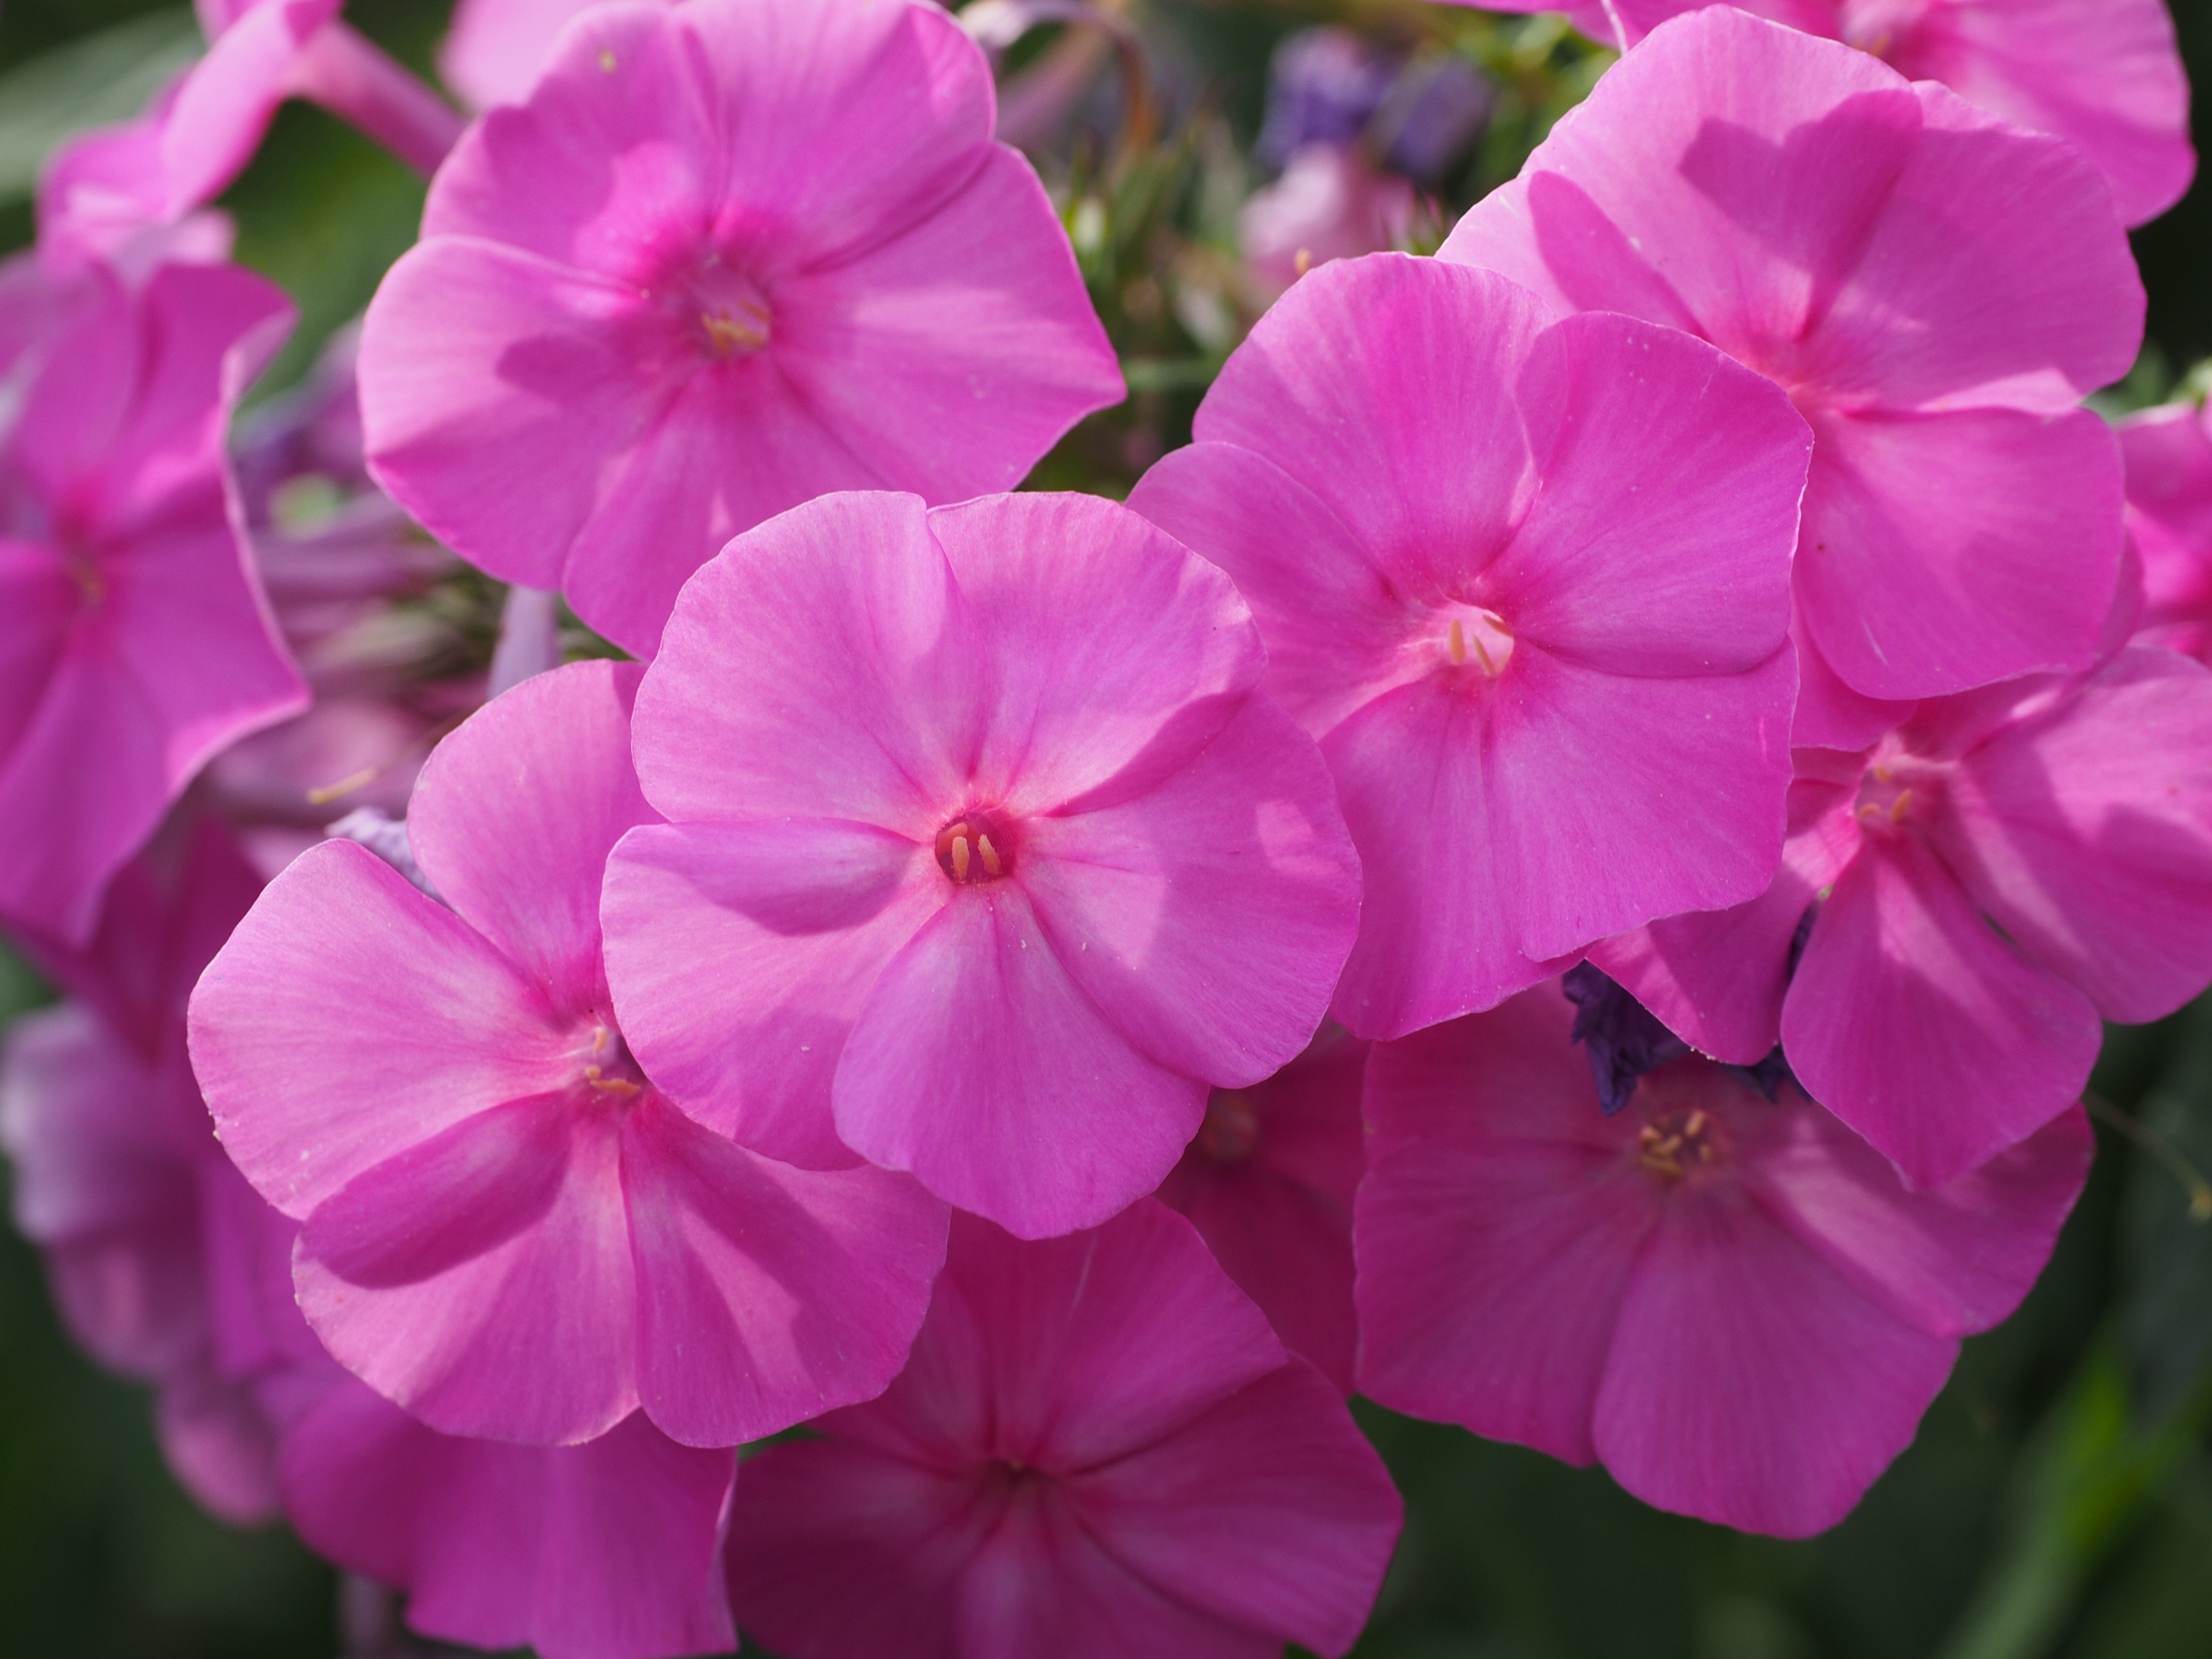
plant, flower, petal, botany, pink, flora, geranium, phlox, macro photography, ornamental plant, flowering plant, annual plant, land plant, geraniales, polemoniaceae, lock up herb plants